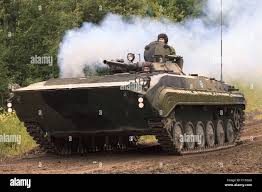
Label: BMP